Zimbrul și Vulturul

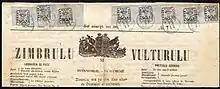
Zimbrulu si Vulturulu

Zimbrul şi Vulturul (""The Wisent and the Eagle"") was a 19th-century Romanian newspaper, published in the city of Iași (Iassy), capital of the Principality of Moldavia, and having readership in other parts of what was to become the Kingdom of Romania.